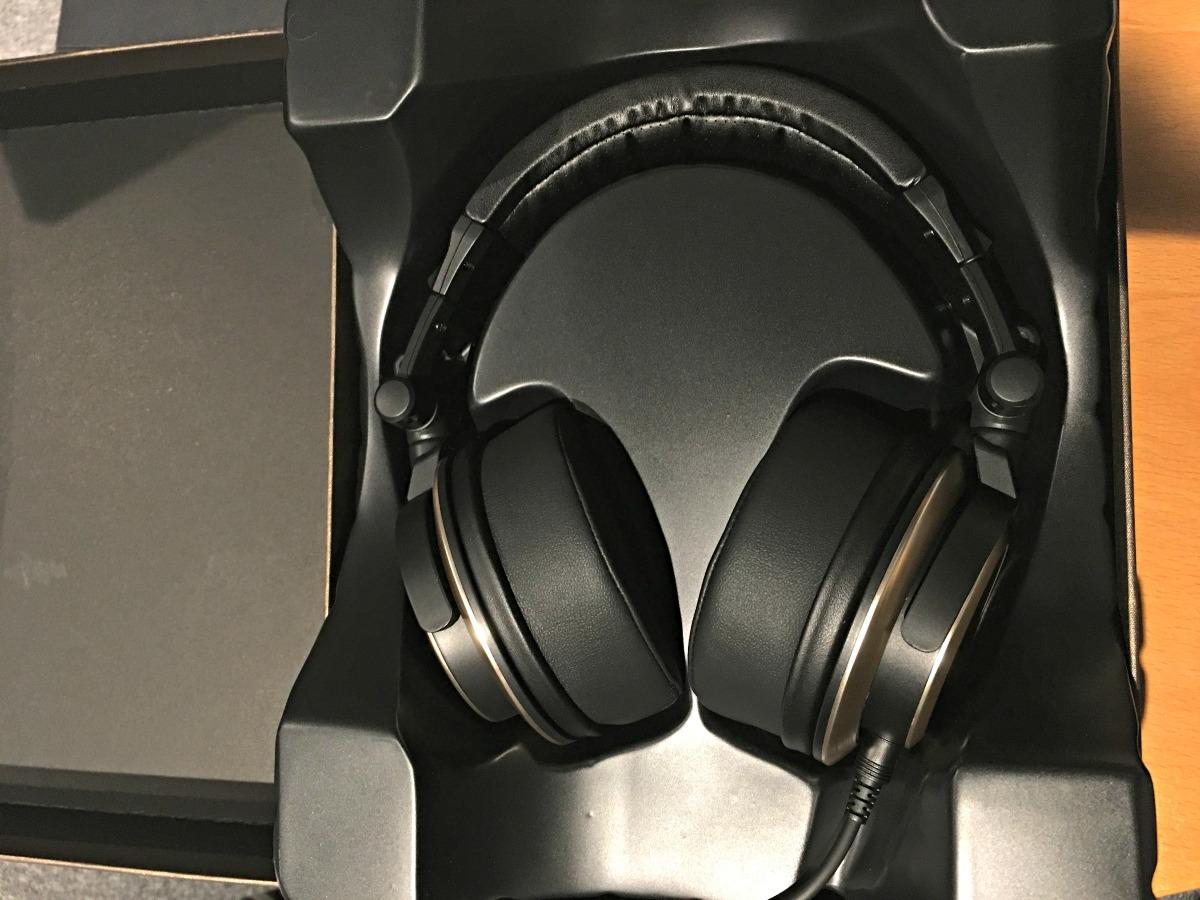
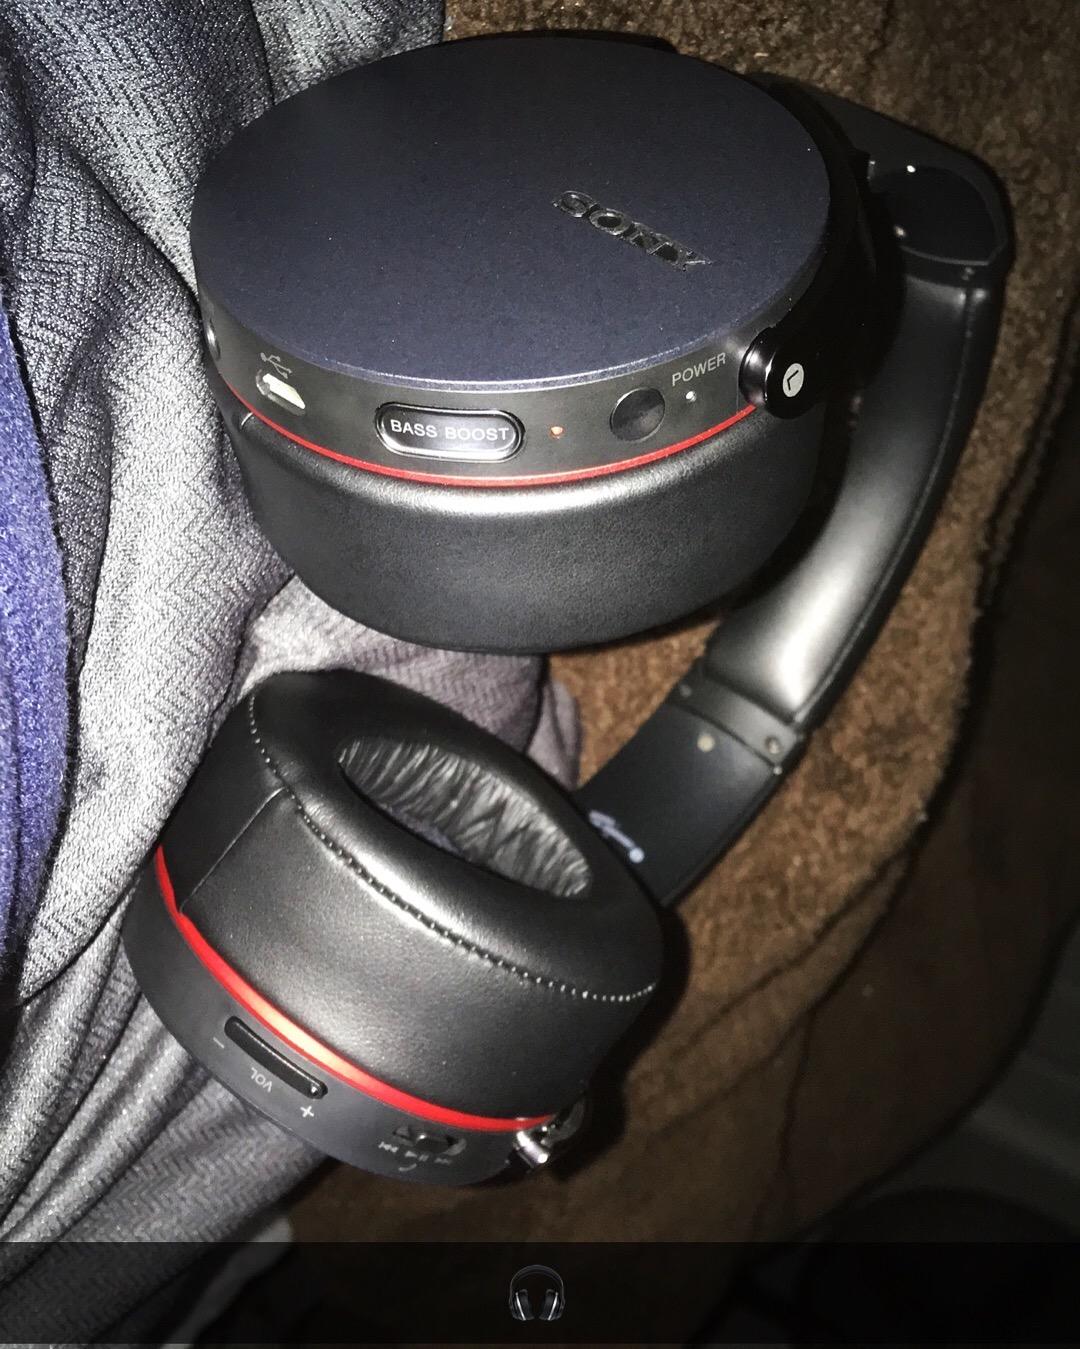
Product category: headphones
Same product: no